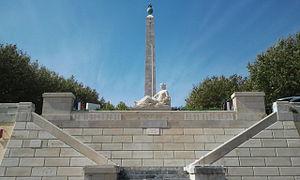
L'obélisque et le monument aux morts par Maillol à Port-Vendres
Le monument aux morts de Port-Vendres est un monument aux morts constitué d'une sculpture en pierre d'Aristide Maillol et situé à Port-Vendres, dans les Pyrénées-Orientales. Le monument, commandé en 1919 et inauguré en 1923, est classé monument historique en 1994. Une copie en bronze est installée à Paris.
Aristide Maillol, né le 8 décembre 1861 à Banyuls-sur-Mer, où il est mort le 27 septembre 1944, est un peintre, graveur et sculpteur français.